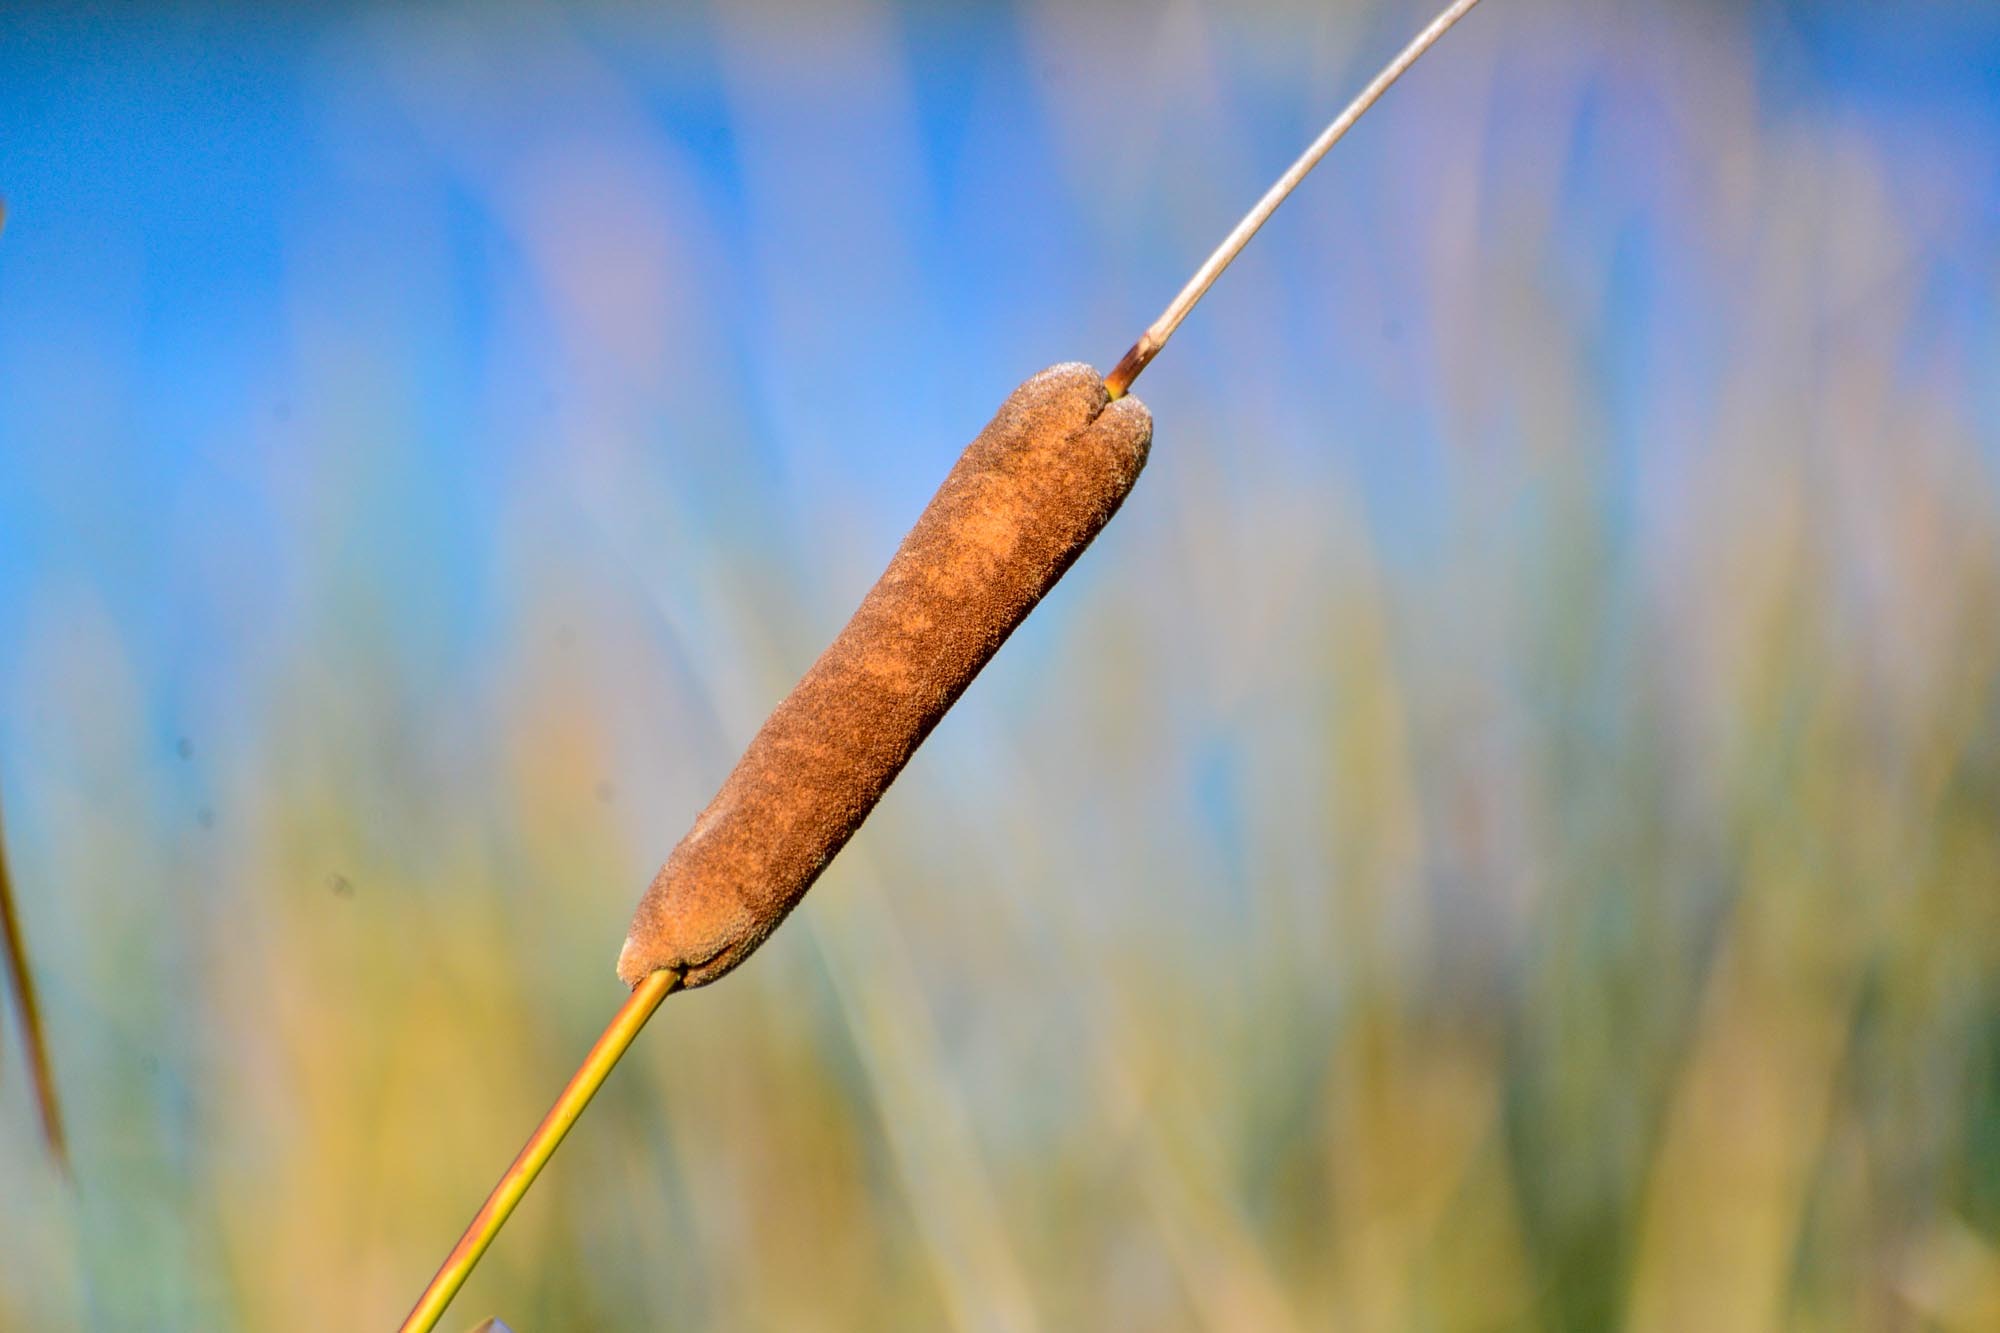
nature, grass, branch, plant, field, photography, prairie, sunlight, leaf, flower, reed, environment, foliage, green, herb, crop, natural, botany, agriculture, botanical, close up, australia, outdoors, vegetation, horticulture, organic, canberra, macro photography, grass family, plant stem